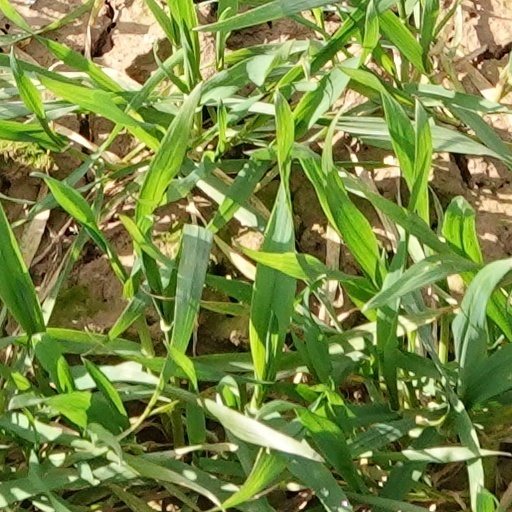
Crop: wheat